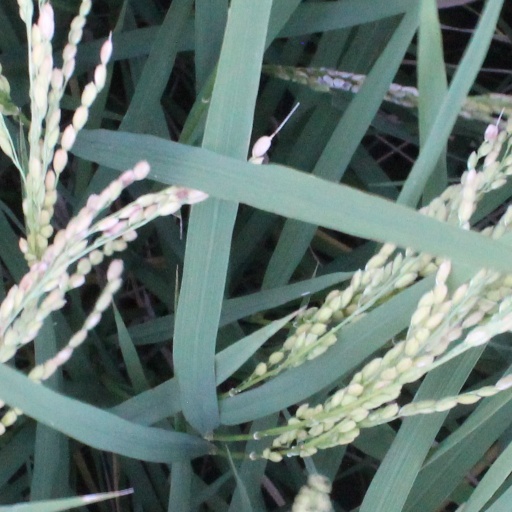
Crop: rice